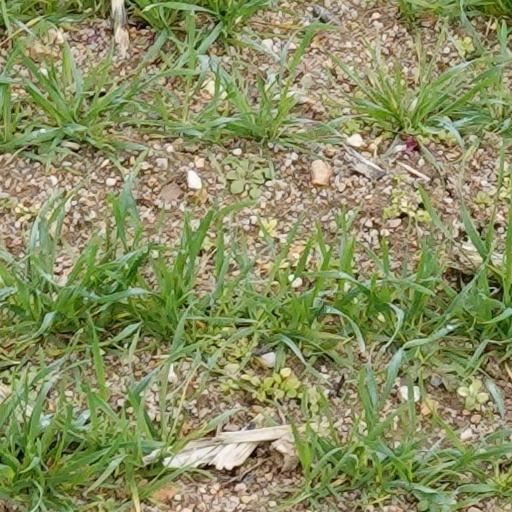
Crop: wheat